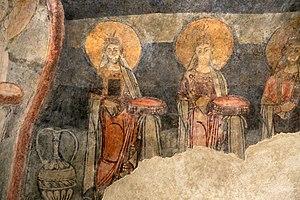
L'art lombard réunit les manifestations artistiques réalisées en Italie pendant le règne des Lombards. Ceux-ci, arrivés en Italie en l'an 568 et défaits en l'an 774 ont demeuré en Italie méridionale jusqu'à la fin du Xᵉ et au XIᵉ siècle.